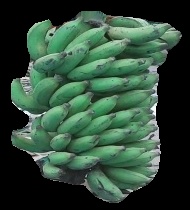
Variety: elakki-bale
Grade: grade3